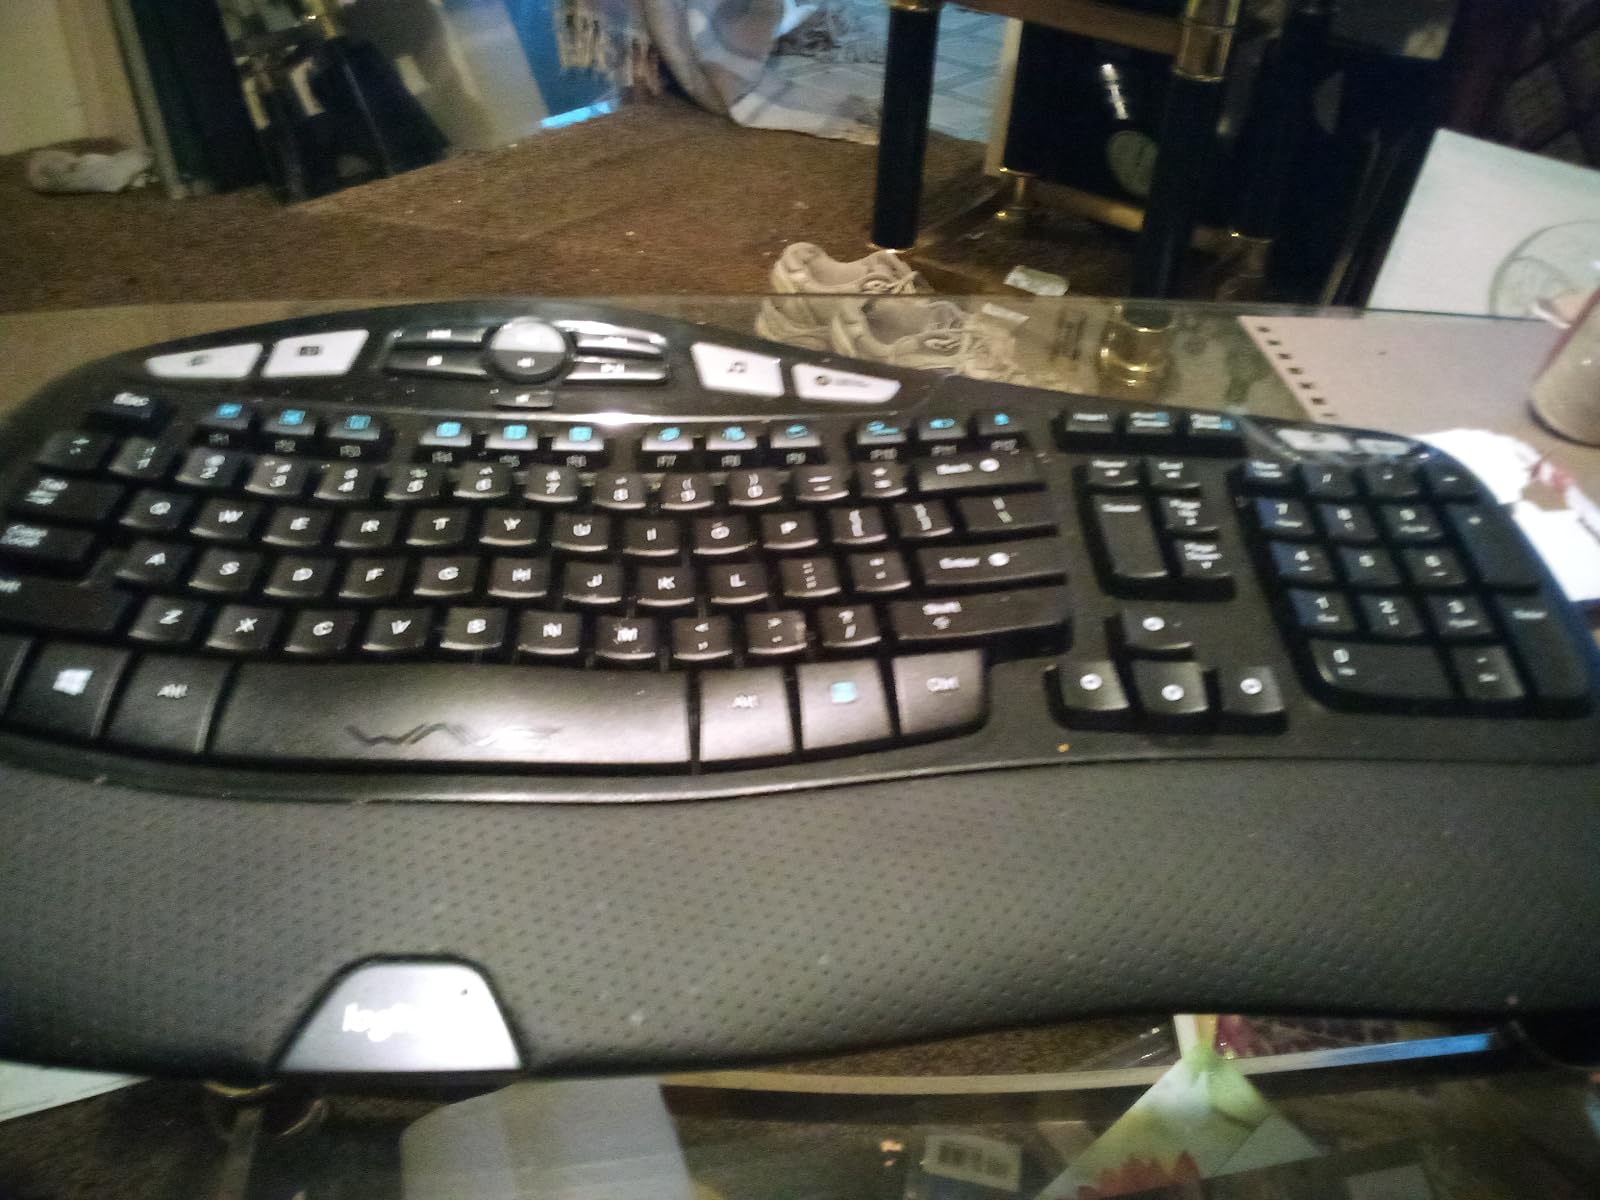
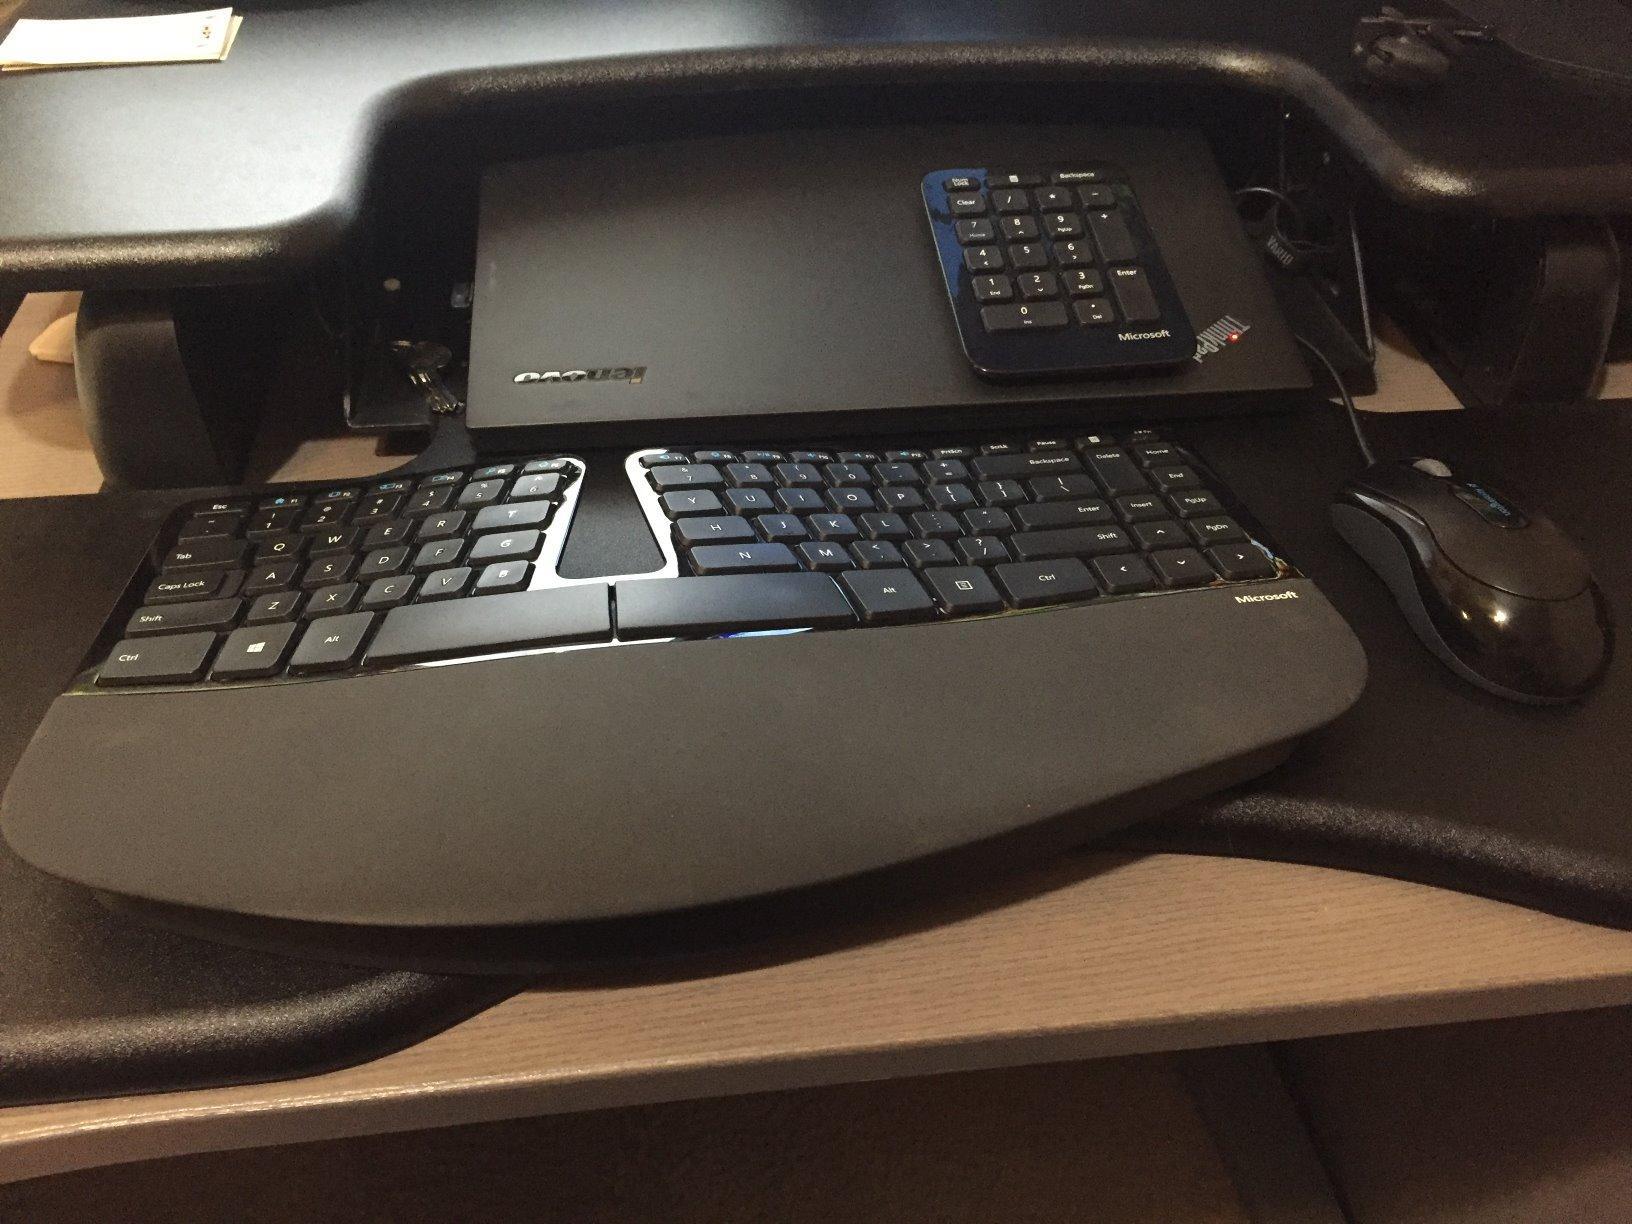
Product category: keyboard
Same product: no